Irish gold

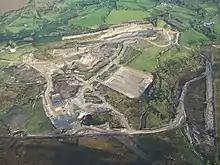
Gold mine at Cavanacaw, Northern Ireland, opened in 2008.

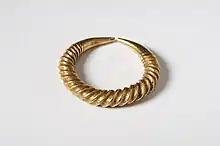
Bar-twisted gold penannular ring, middle Bronze Age

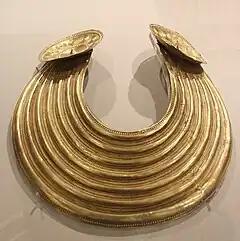
The Gleninsheen gold gorget, c. 800-700 BC

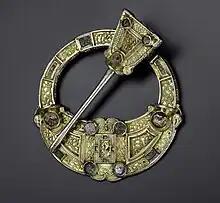
Hunterston Brooch, c. 7th century AD

Irish gold is gold that occurs naturally in areas of Ireland. Ireland was one of the major areas of gold working in Bronze Age Western Europe . Irish gold is especially well known from the Irish Bronze Age as jewellery, in the form of gold lunulae, torcs, gorgets and rings.